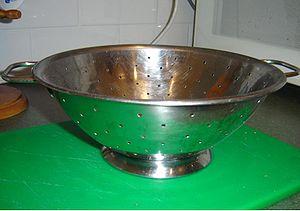
Une passoire, ou égouttoir, est un ustensile de cuisine permettant d'égoutter des aliments selon le principe de la filtration mécanique.